Croquet at the 1900 Summer Olympics – Singles, one ball

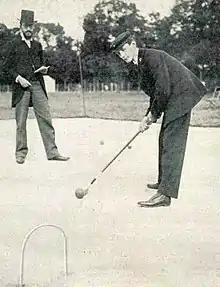
Croquet at the 1900 Summer Olympics

The 1900 Olympic Croquet one-ball singles tournament was held over three rounds on 28 June 1900. Nine athletes from France competed. The event was won by Gaston Aumoitte, with Georges Johin taking second and Chrétien Waydelich third.